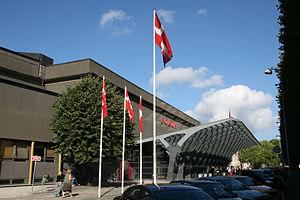
Le Forum Copenhagen est une salle de spectacle se trouvant à Frederiksberg à proximité de Copenhague. Cette salle est concurrente pour recevoir l'Eurovision 2014.
La 21ᵉ cérémonie des prix du cinéma européen, organisée par l'Académie européenne du cinéma, a eu lieu à Copenhague le 6 décembre 2008 et a récompensé les films réalisés dans l'année.